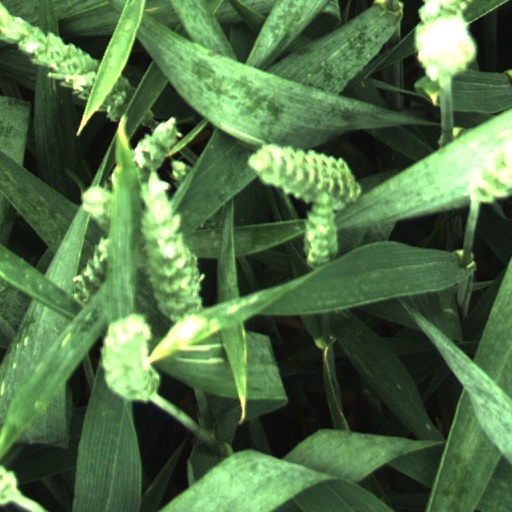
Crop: wheat